Theorem of three moments

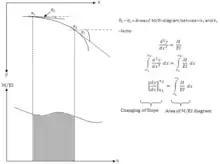
Figure 02-Mohr's First Theorem

Consider two points k1 and k2 on a beam. The deflection of k1 and k2 relative to the point of intersection between tangent at k1 and k2 and vertical through k1 is equal to the moment of M/EI diagram between k1 and k2 about k1.(Figure 03)